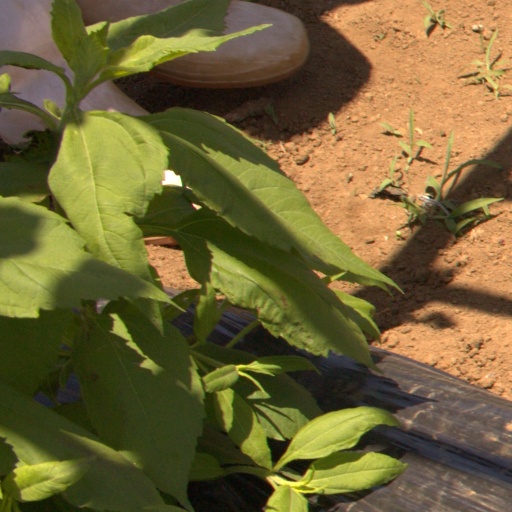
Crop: Jerusalem artichoke